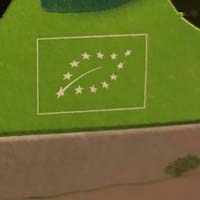
Plastic recycling code class: 8_no_plastic